The Creamers

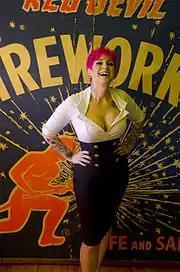
Leesa G. (The Creamers) 2012

The Creamers are an American punk rock band from Los Angeles, California, United States. Formed in 1986, their melodic and energetic approach to music has been compared to the New York Dolls and Ramones. Over their 35-year career The Creamers have released three albums and countless singles, EPs and compilations. A career spanning CD/DVD anthology comprising unreleased songs, live footage, a documentary and new material is planned for a 2013 release by Negative Reaction Records. The band continues to record and make occasional live appearances.